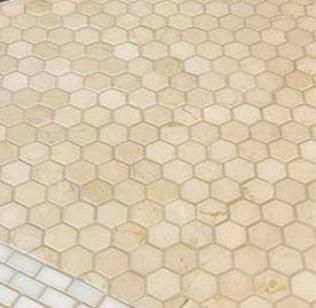
Texture: honeycombed